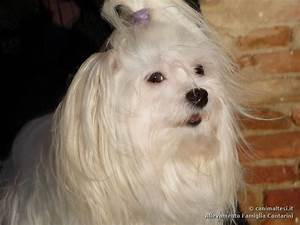
Label: dog